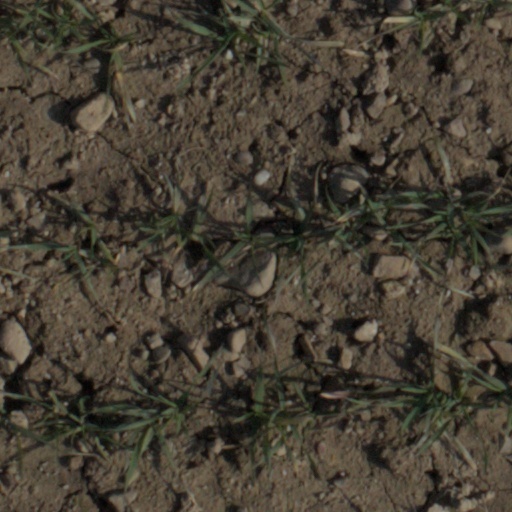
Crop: wheat